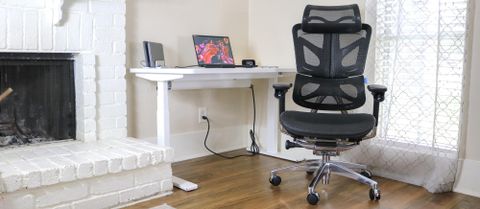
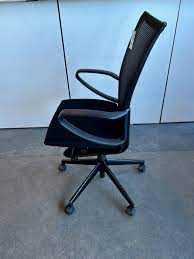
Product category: items_chair
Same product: no